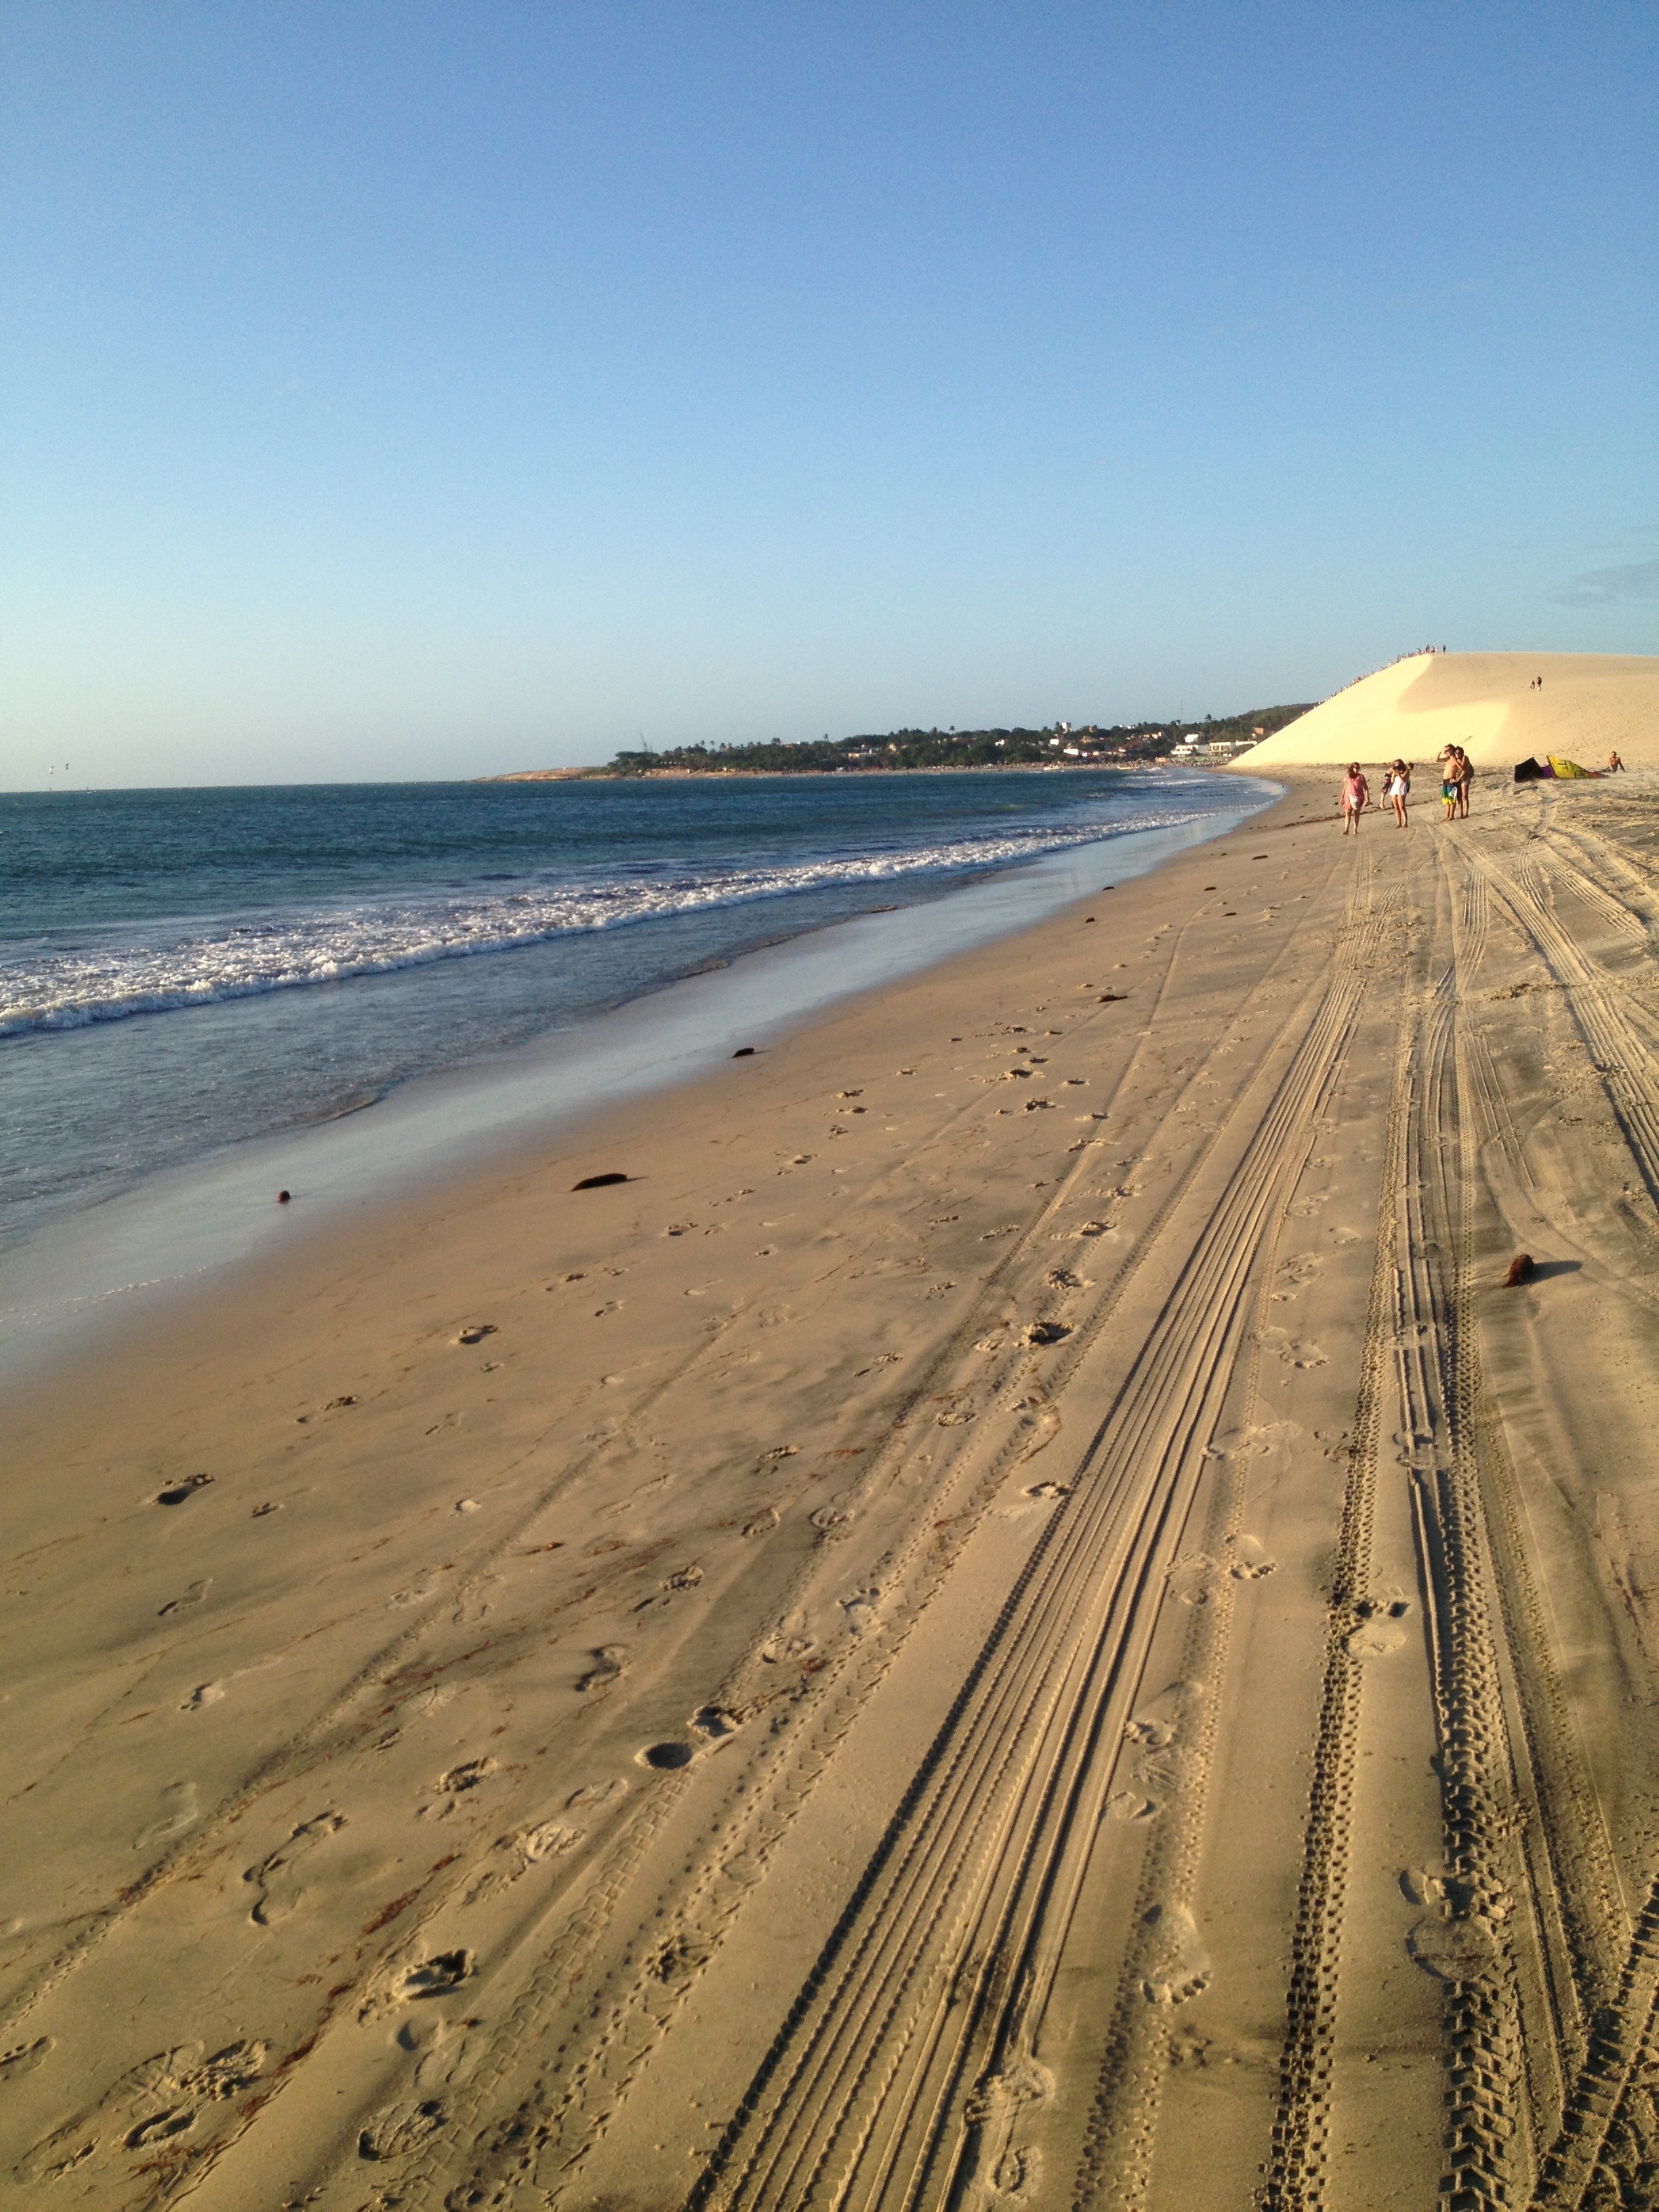
beach, sea, coast, sand, ocean, horizon, sunlight, dune, shore, wave, material, body of water, habitat, jericoacoara, mudflat, ceara, natural environment, jeri, dune sunset